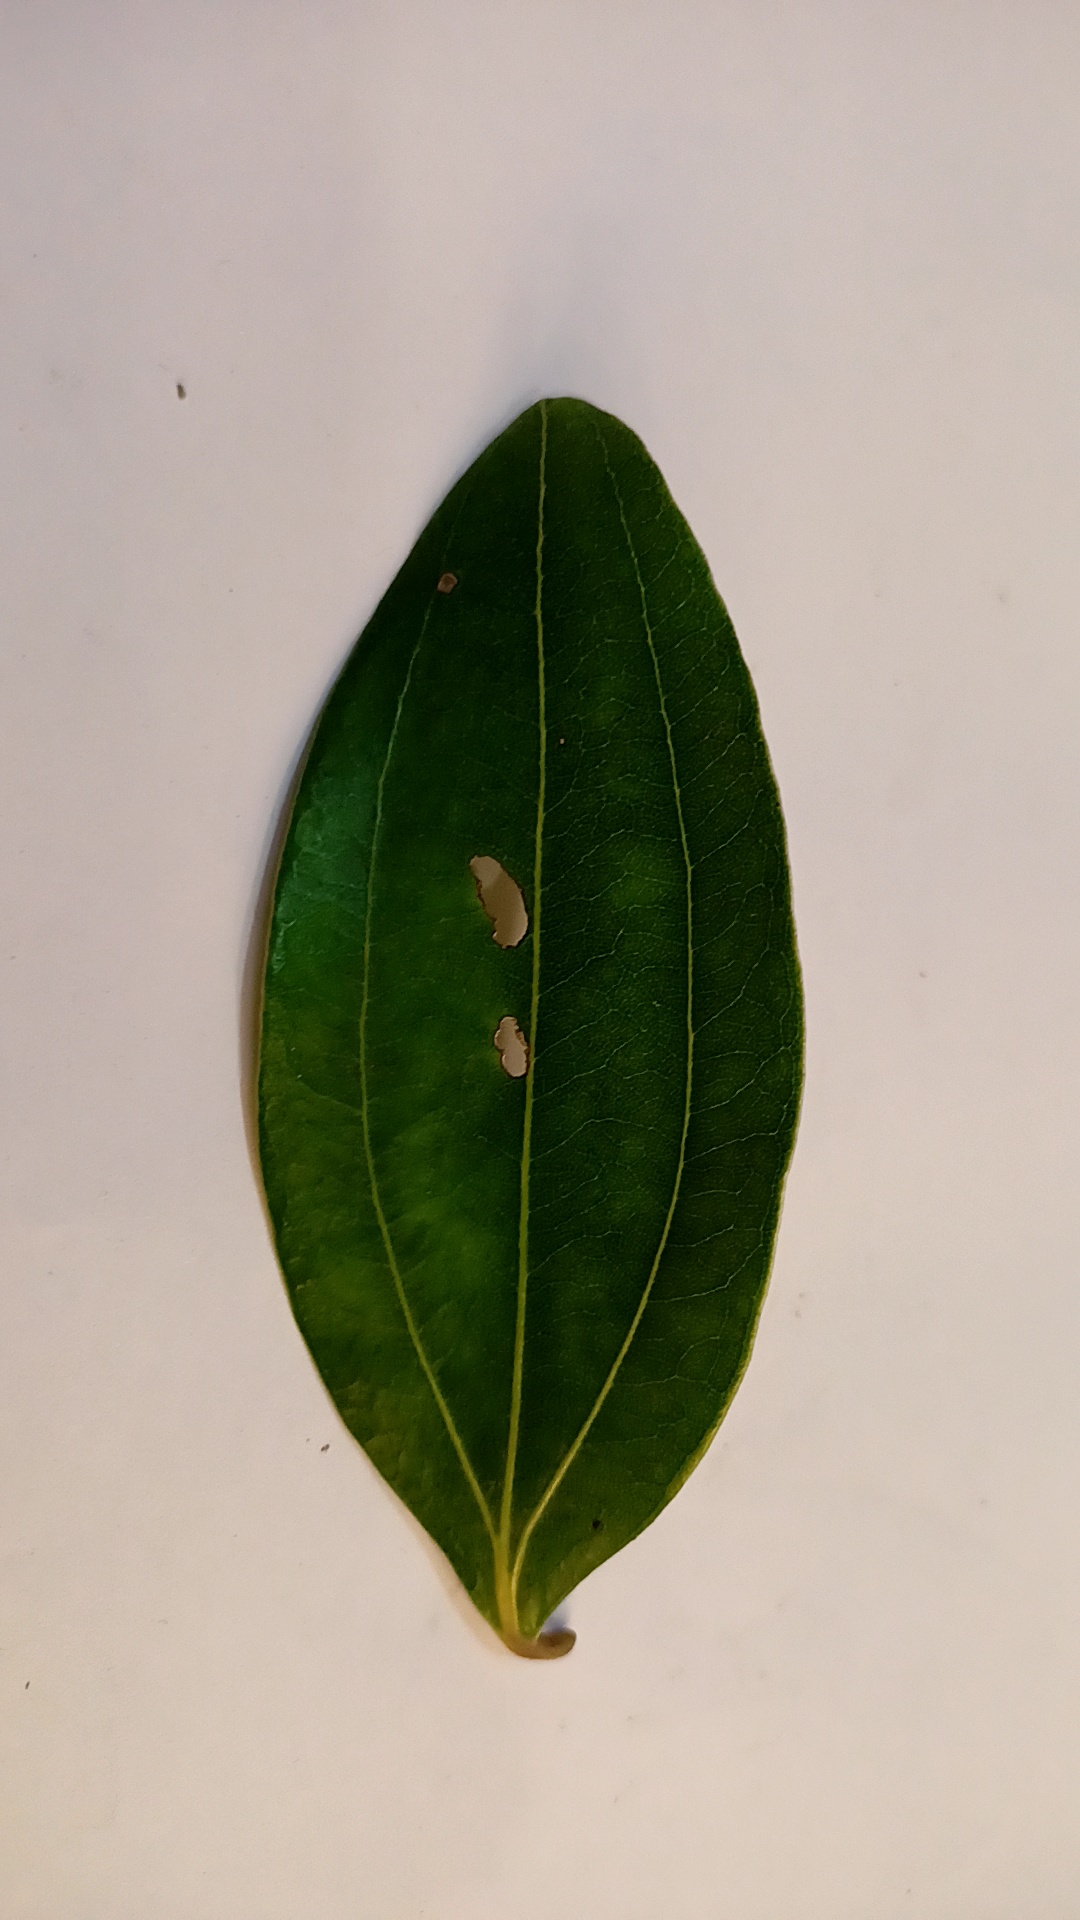
Label: Disease